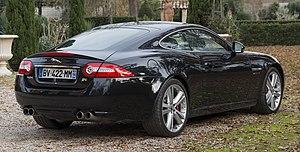
La Jaguar XK est un coupé, existant également en version cabriolet, de la marque anglaise Jaguar.